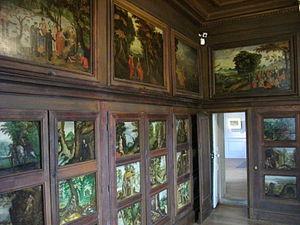
Cabinet des ""Pères du Désert"", Château-Gaillard, Vannes, France
Le cabinet des pères du désert est un ancien cabinet de travail situé dans le château Gaillard, musée d'histoire et d'archéologie de Vannes, commune française du département du Morbihan.
L’ancien Hôtel du Parlement de Bretagne ou Château-Gaillard, est un ancien hôtel particulier situé dans la commune française de Vannes dans le Morbihan. Construit au début du XVᵉ siècle, le château-Gaillard accueille depuis 2000 le musée d'histoire et d'archéologie de la ville.
La commune française de Vannes, dans le Morbihan compte au total 281 monuments classés ou inscrits à l'inventaire des monuments historiques. 37 d'entre eux sont des monuments immobiliers, plaçant la commune à la 83ᵉ place des communes les plus riches en France ; les 244 autres inventoriés le sont au sein de la base des objets mobiliers.